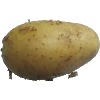
Label: Potato White 1